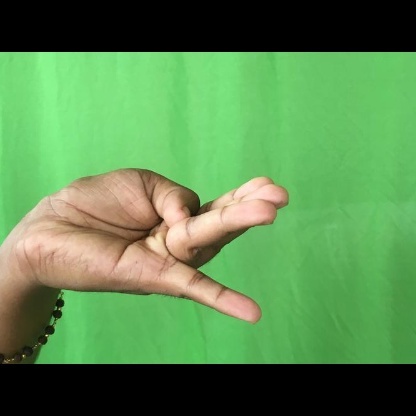
Mudra: Chaturam